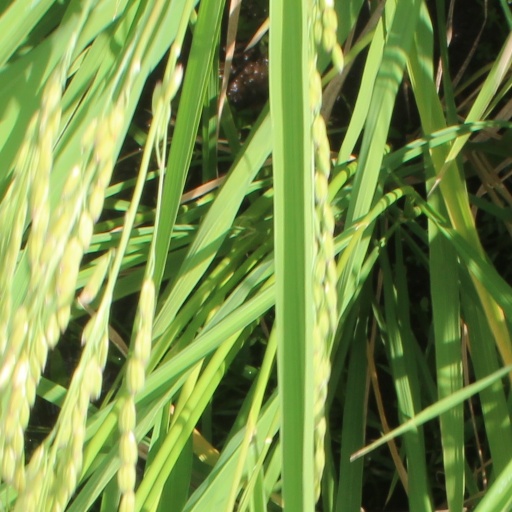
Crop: rice